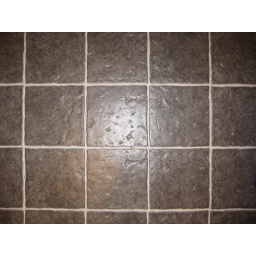
kitchen floor tilesinspired by Elise Blaha's &amp;quot;Get Crafty&amp;quot; workshop